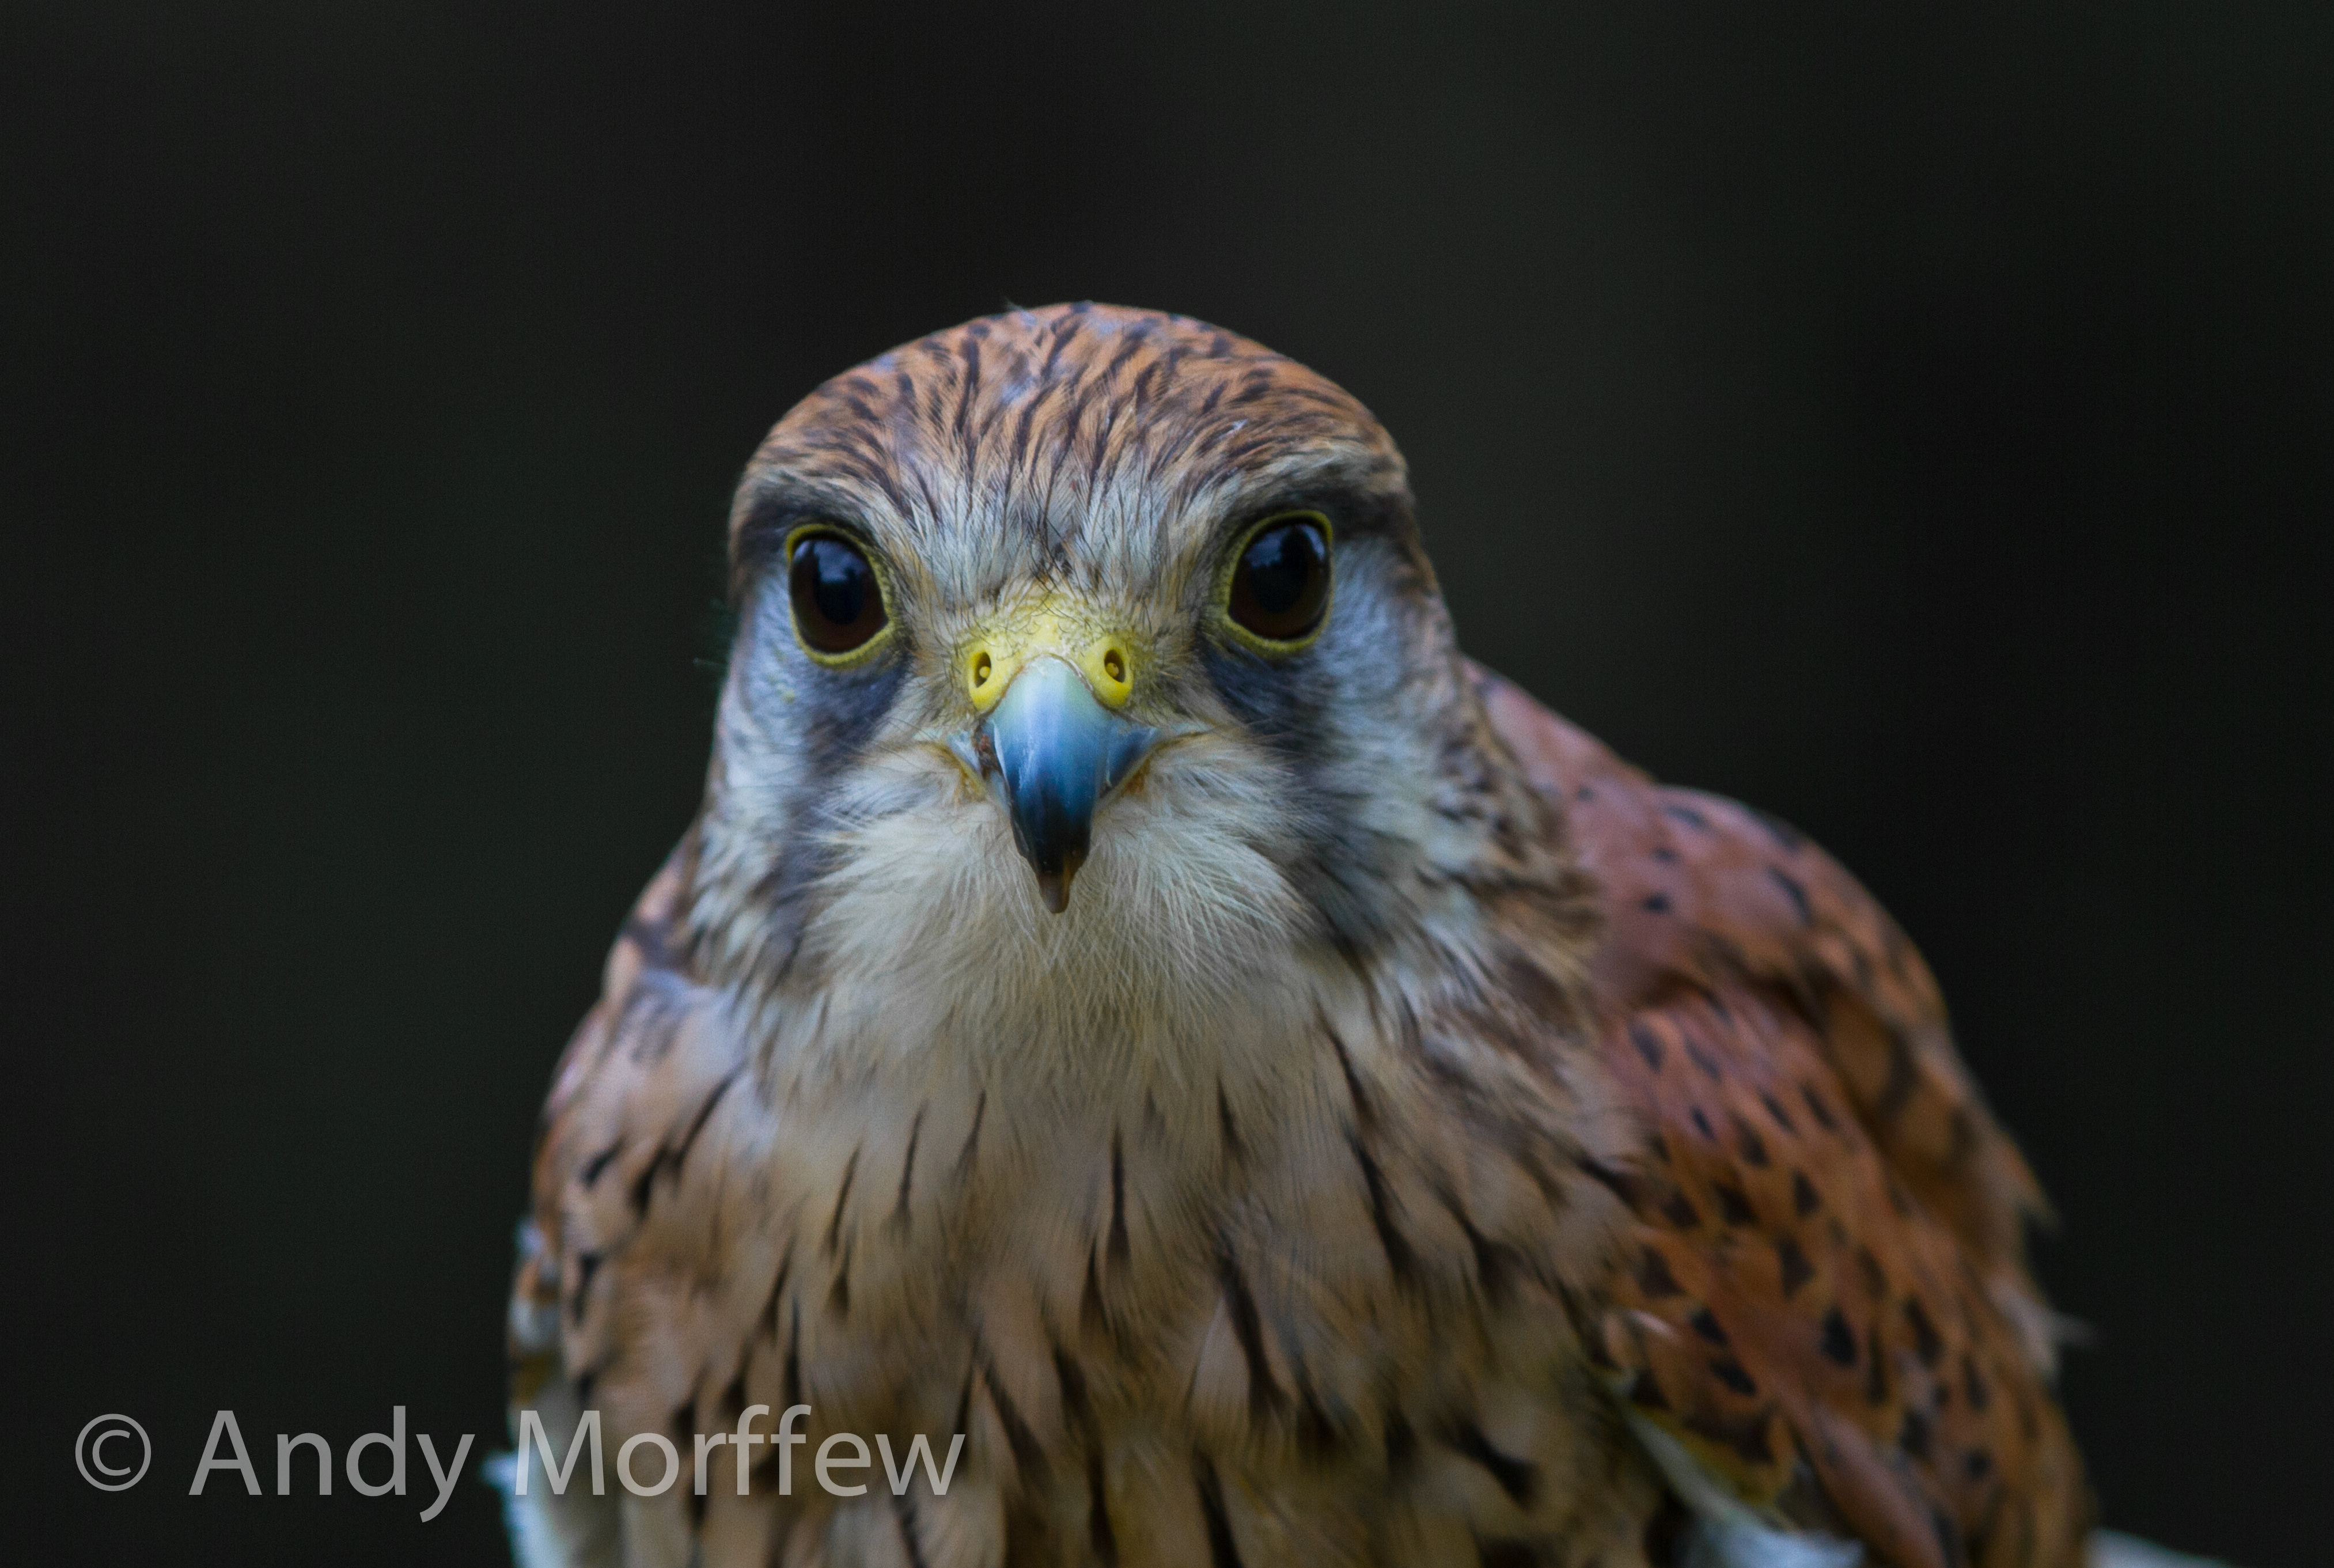
bird, wing, wildlife, portrait, beak, hawk, owl, fauna, bird of prey, close up, vertebrate, falcon, andymorffew, morffew, accipitriformes